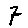
Label: 7